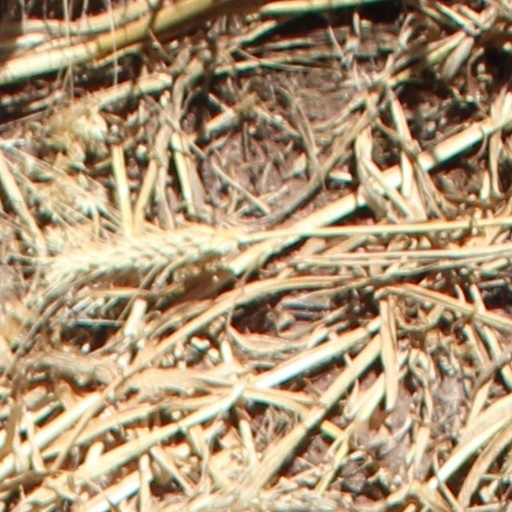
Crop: wheat